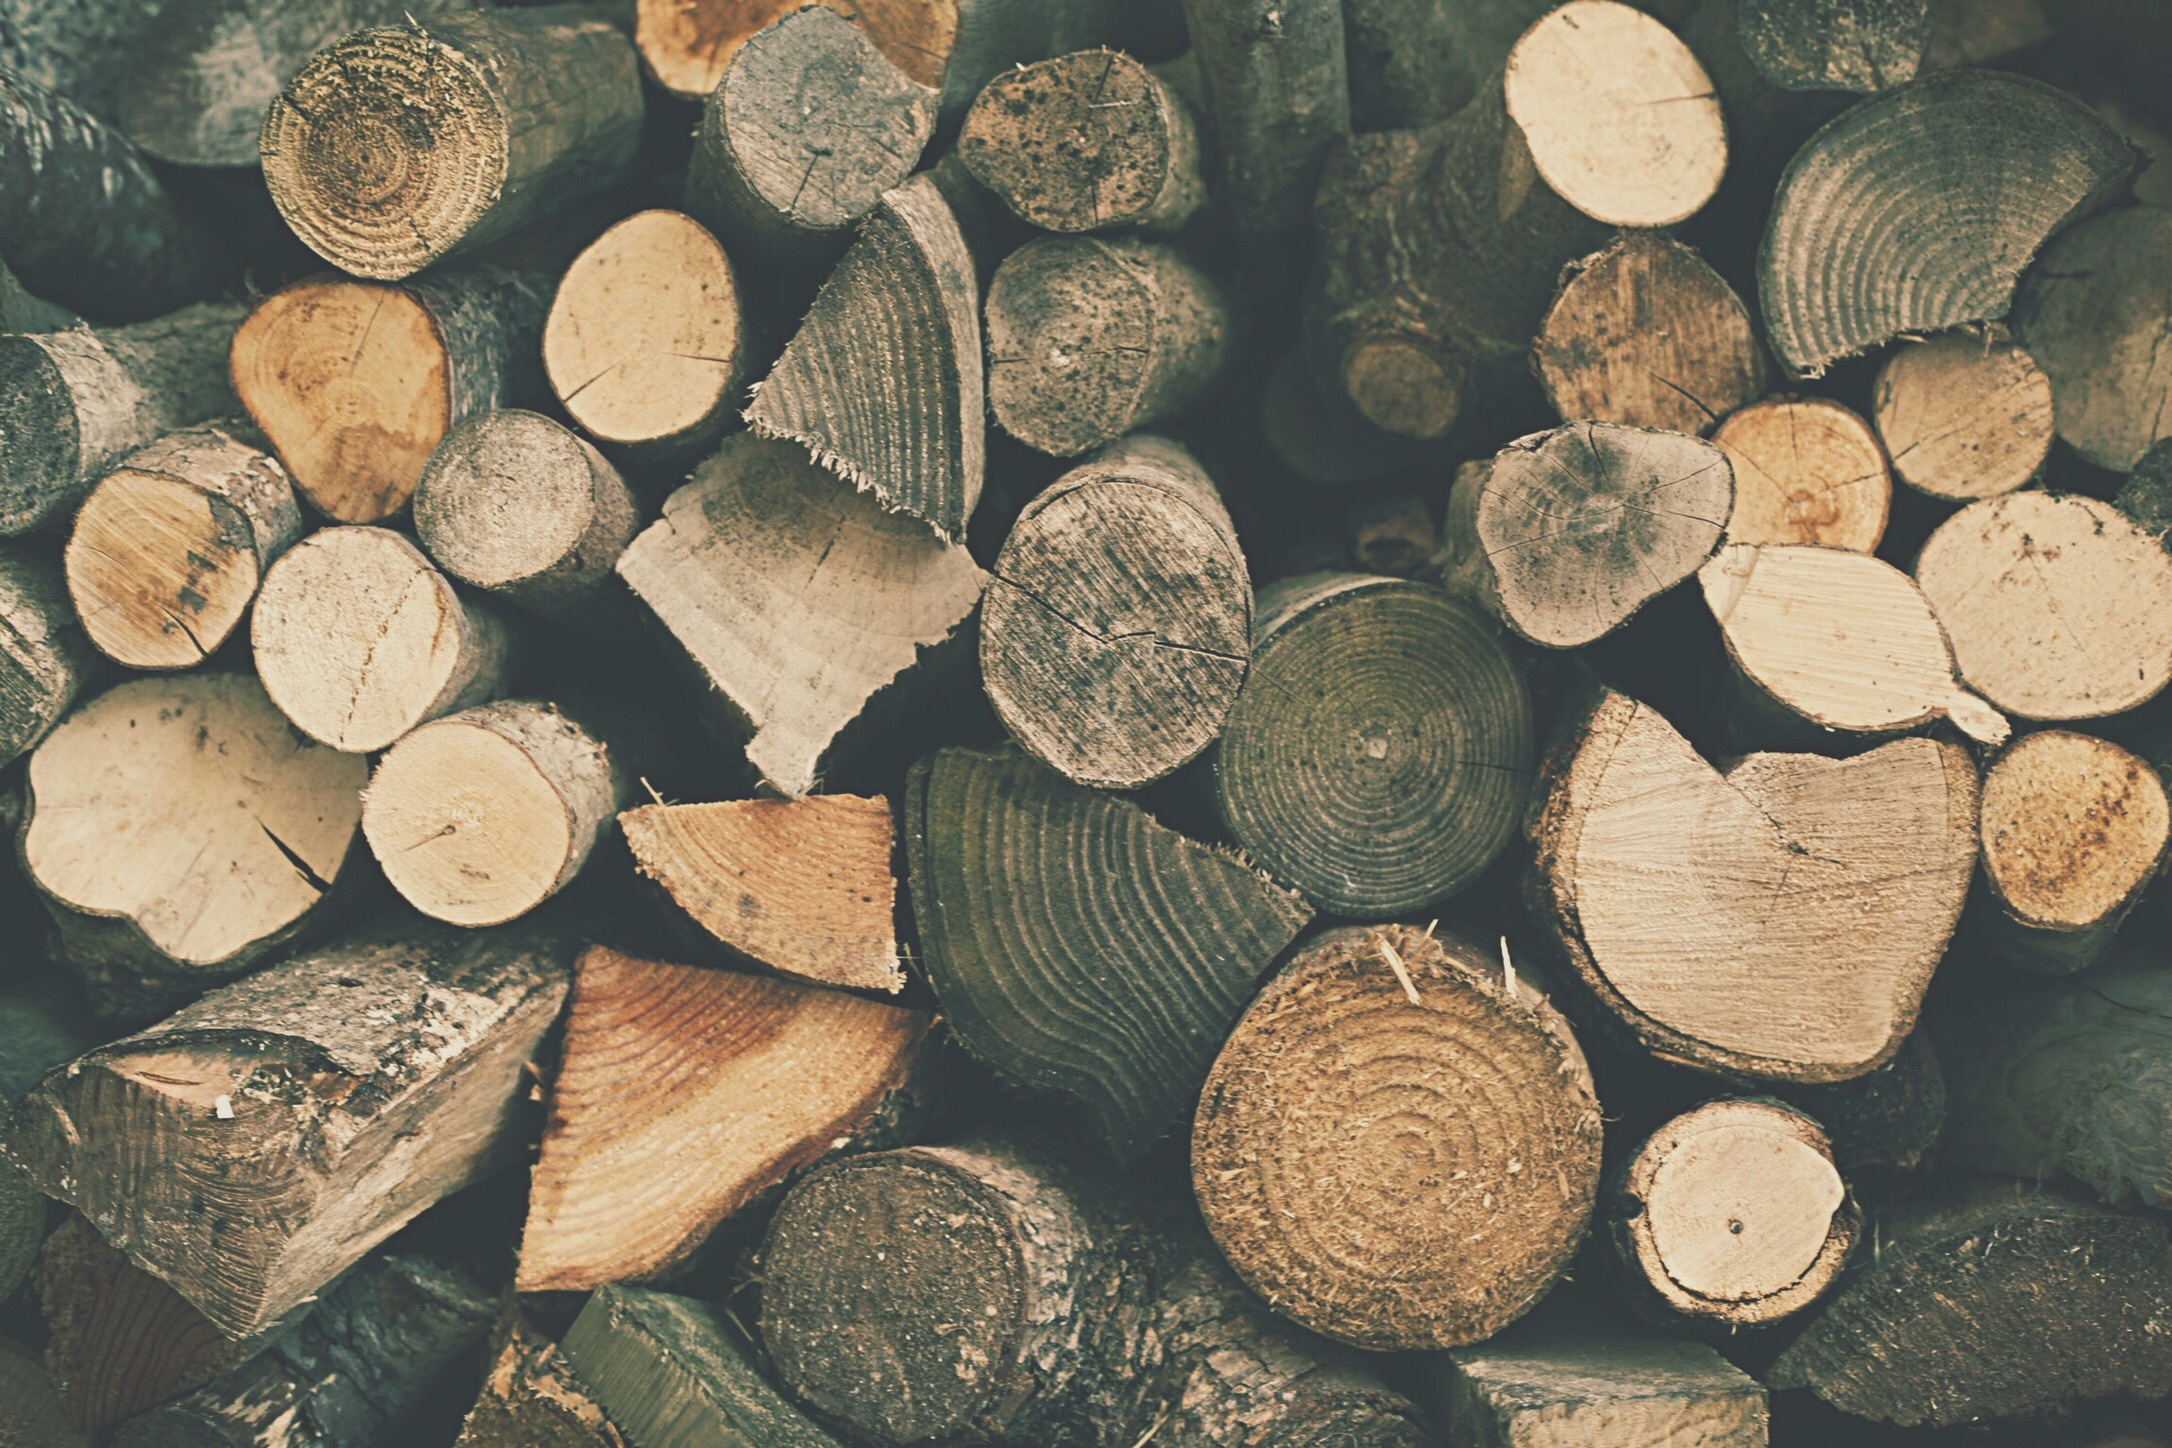
tree, wood, texture, leaf, trunk, money, circle, close up, woods, logs, shape, firewoods